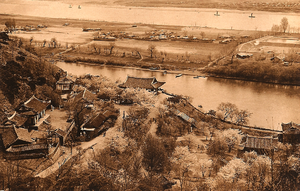
Yongmyongsa était un temple bouddhiste coréen situé au pied de la colline Moran et au bord du Taedong à Pyongyang.